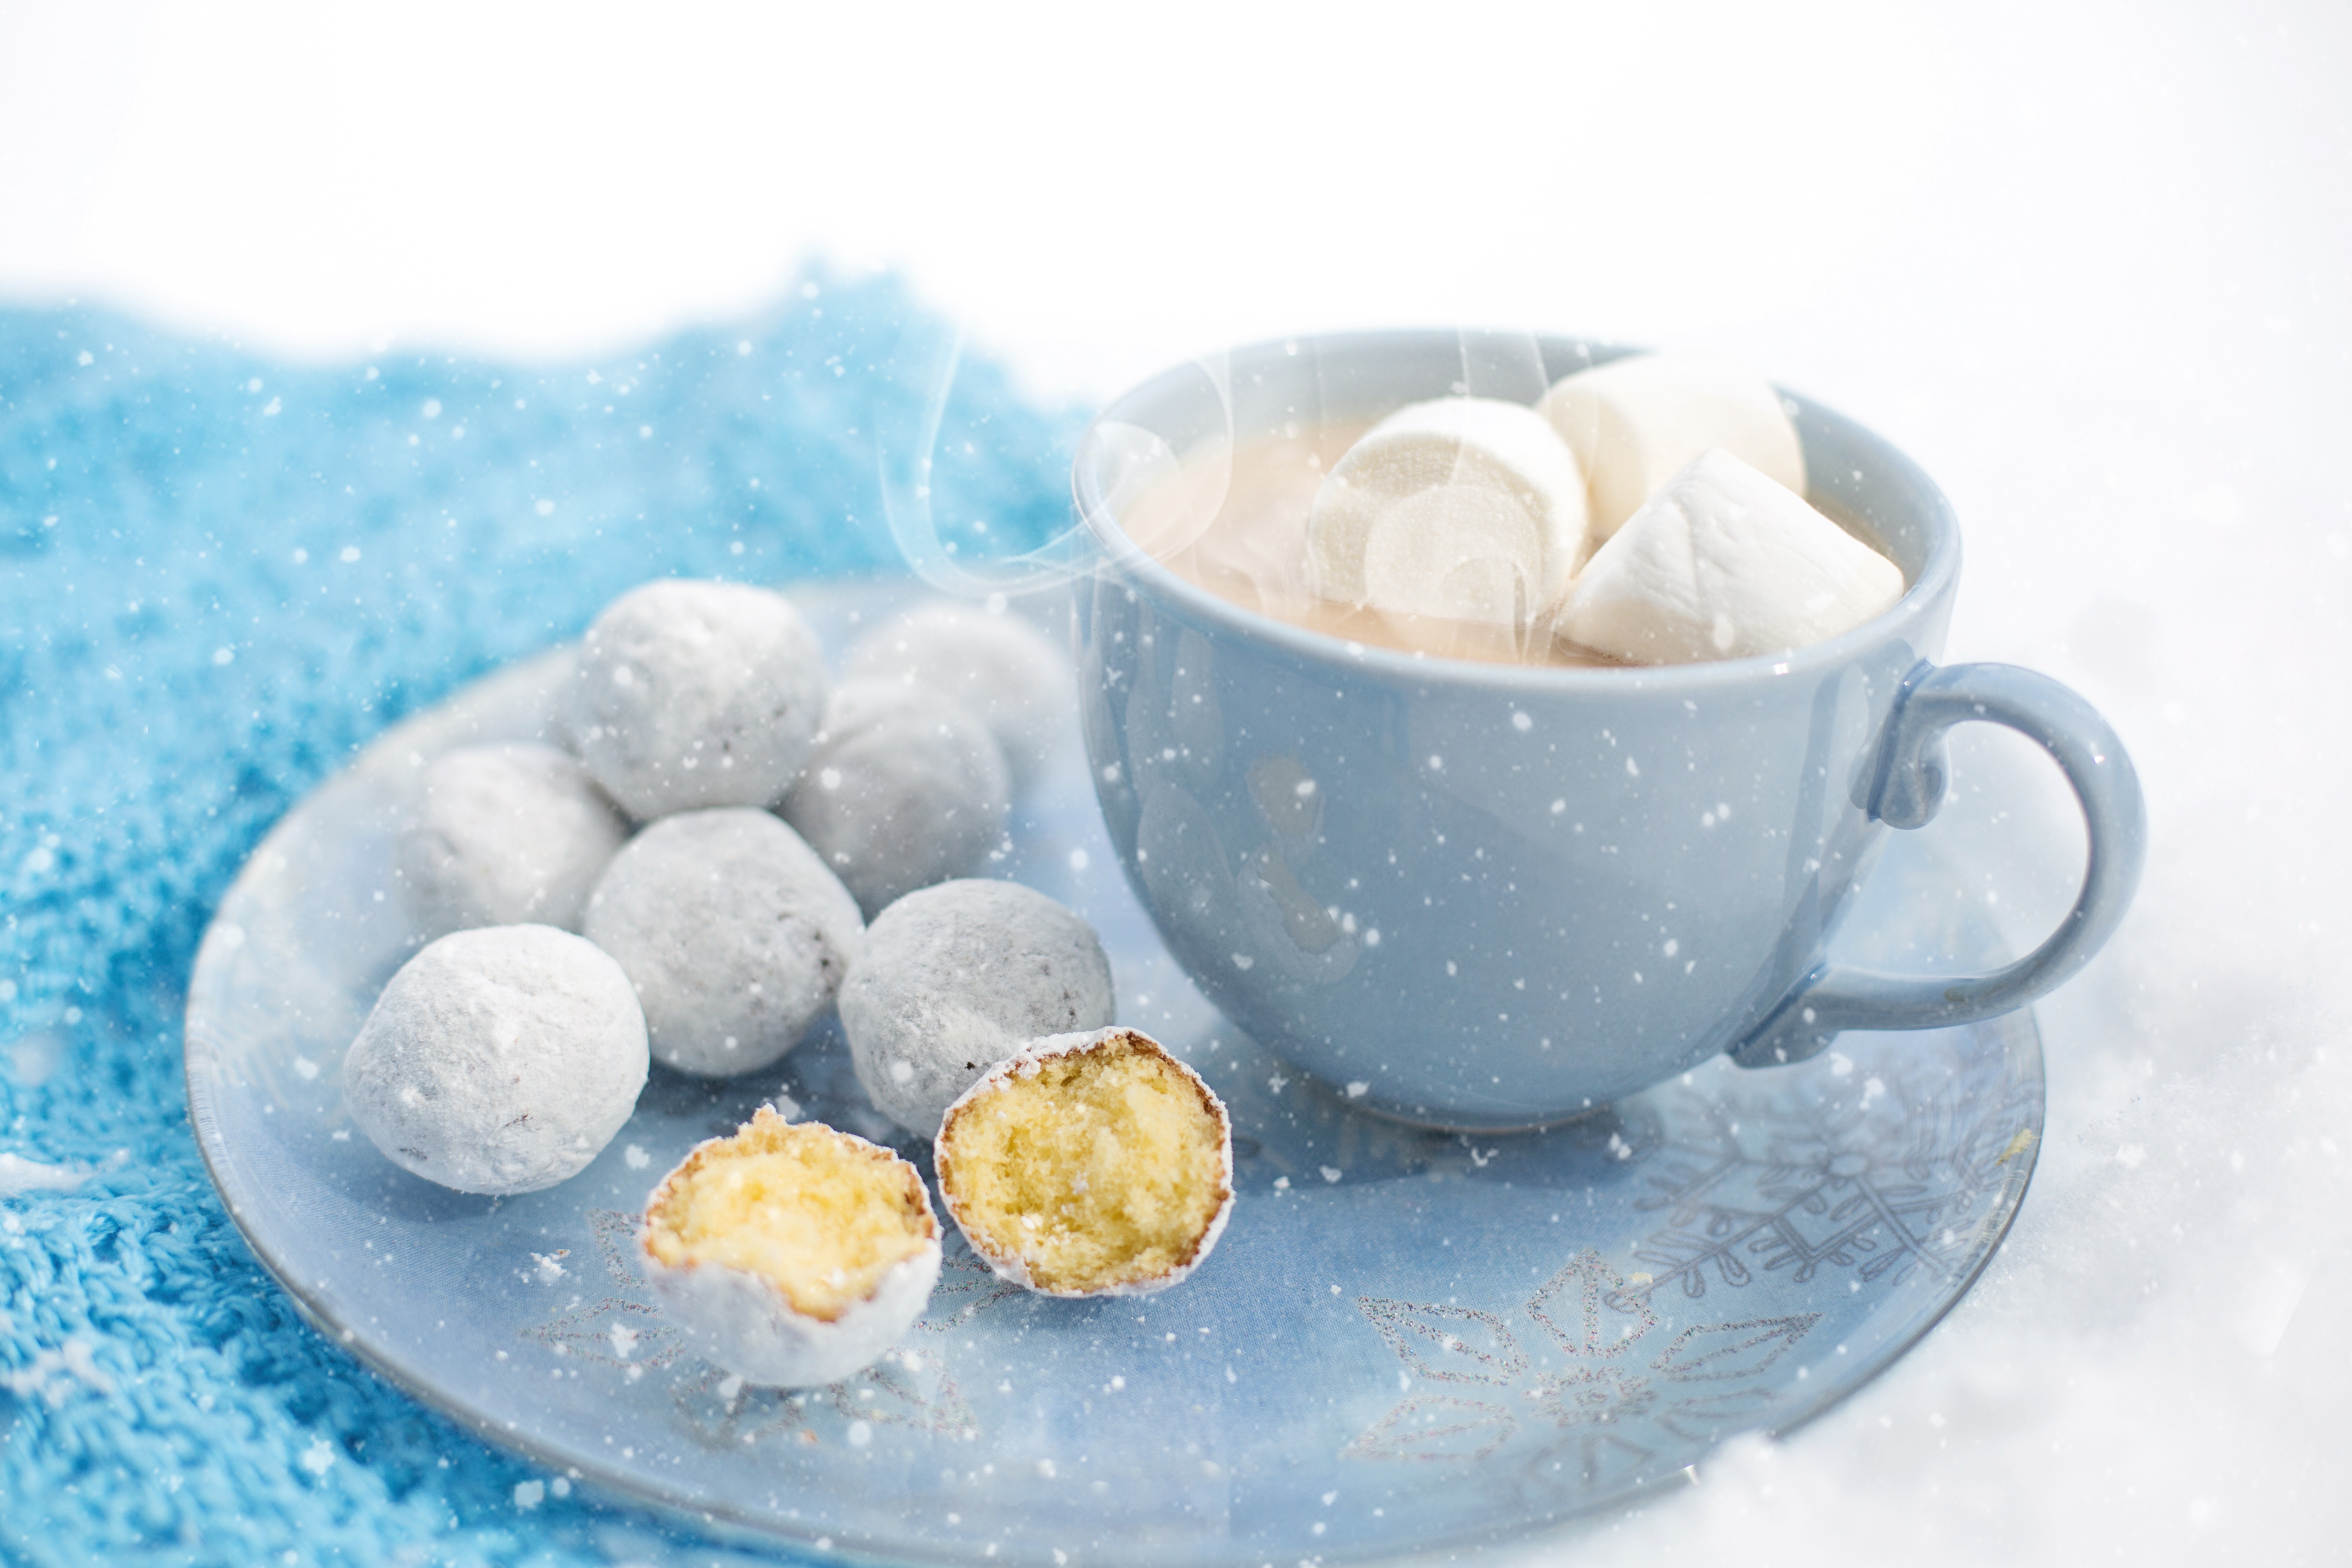
snow, winter, warm, hot chocolate, dish, meal, food, cozy, breakfast, mug, dessert, delicious, coconut, cocoa, hot cocoa, tasty, enjoyment, flavor, donut holes, doughnut holes, warm beverage